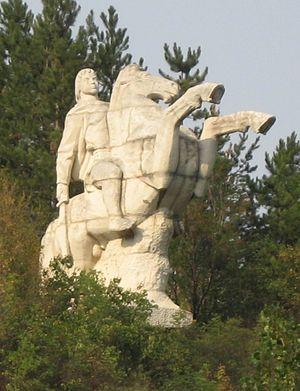
Cet article recense les statues équestres en Bulgarie.